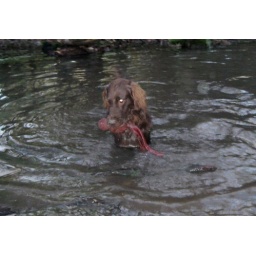
it has to be clean water or I can't bring it in the house!!! These girls drive me nuts!!!!